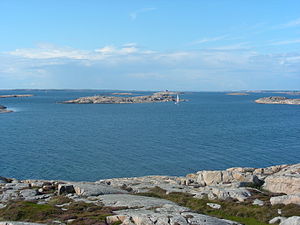
Kosterhavets nationalpark
Udsigt over Nationalparken
Kosterhavets nationalpark indviedes den 9. september 2009. Den er Sveriges første maritime nationalpark.